Draga Mašin

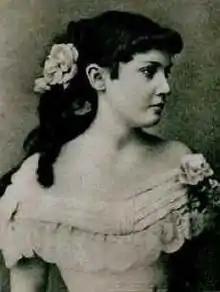
Photograph of Queen Draga, as Draga Mašin in her younger days (date unknown)

Draga was the fourth daughter of Panta Lunjevica, a prefect of the Aranđelovac area, and wife Anđelija ("née" Koljević). Draga was the sixth of seven siblings. She had two brothers, Nikola and Nikodije, and four sisters, Hristina, Đina, Ana and Vojka. Draga's mother was a dipsomaniac and her father died in a lunatic asylum.